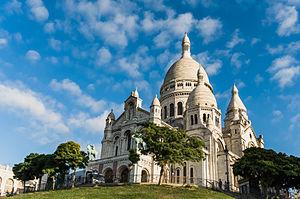
L'Église catholique en France est partie intégrante de l'Église catholique. Elle regroupe l'ensemble des chrétiens de France qui reconnaissent l'autorité du pape et constituent la communauté religieuse la plus importante de la population française.